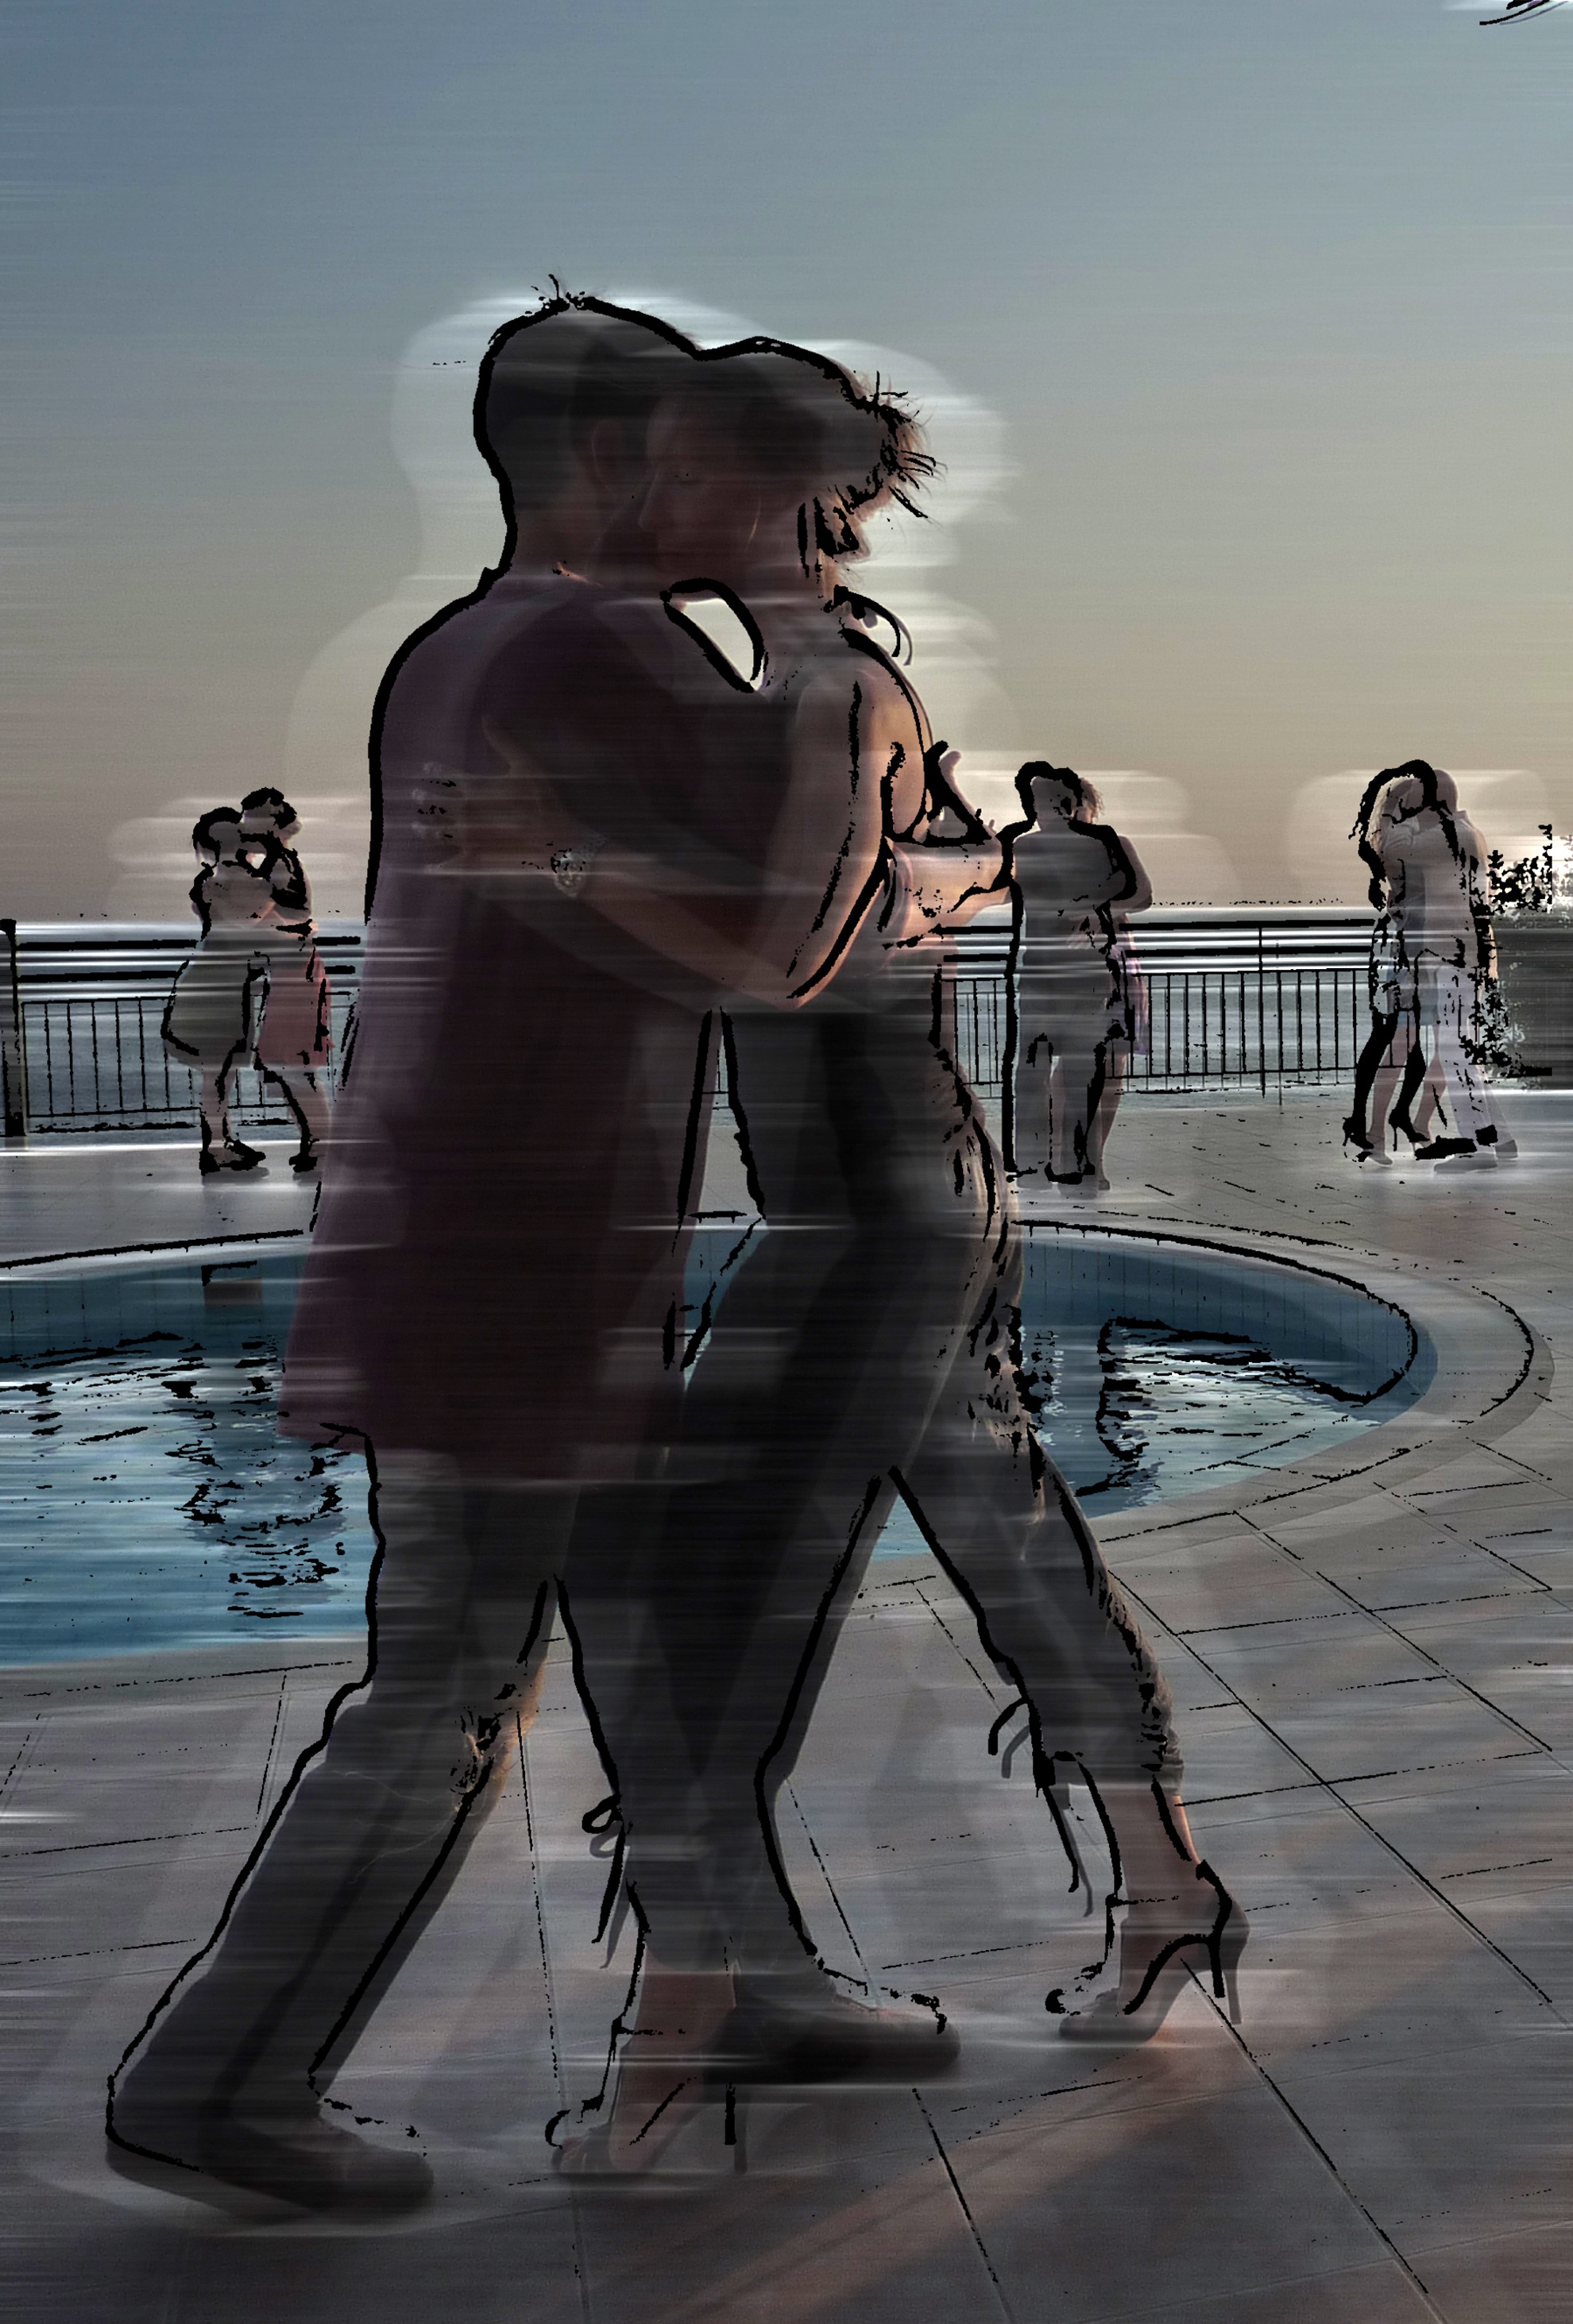
music, dance, human, clothing, movement, performance art, pair, costume, screenshot, dance style, tango argentino, human positions